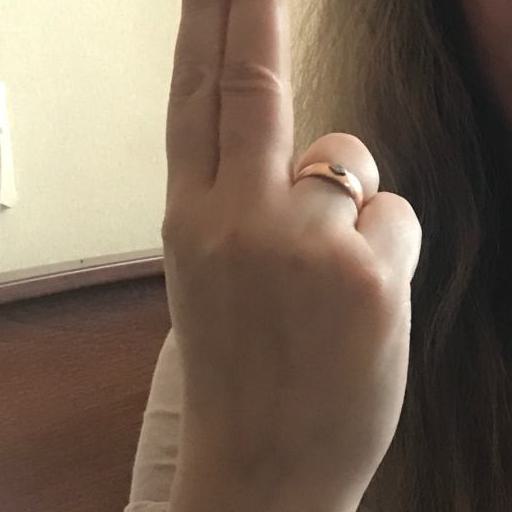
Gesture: two_up_inverted